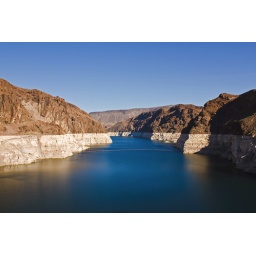
This is looking out over Lake Mead at Hoover Dam. The water was so beautifully blue at Lake Mead.